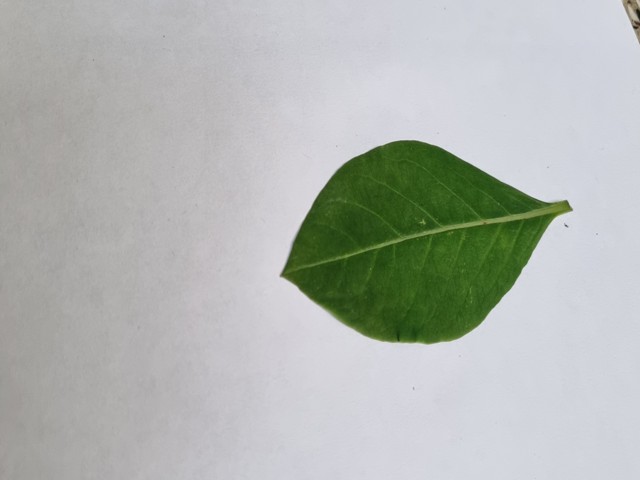
Plant: sarpagandha